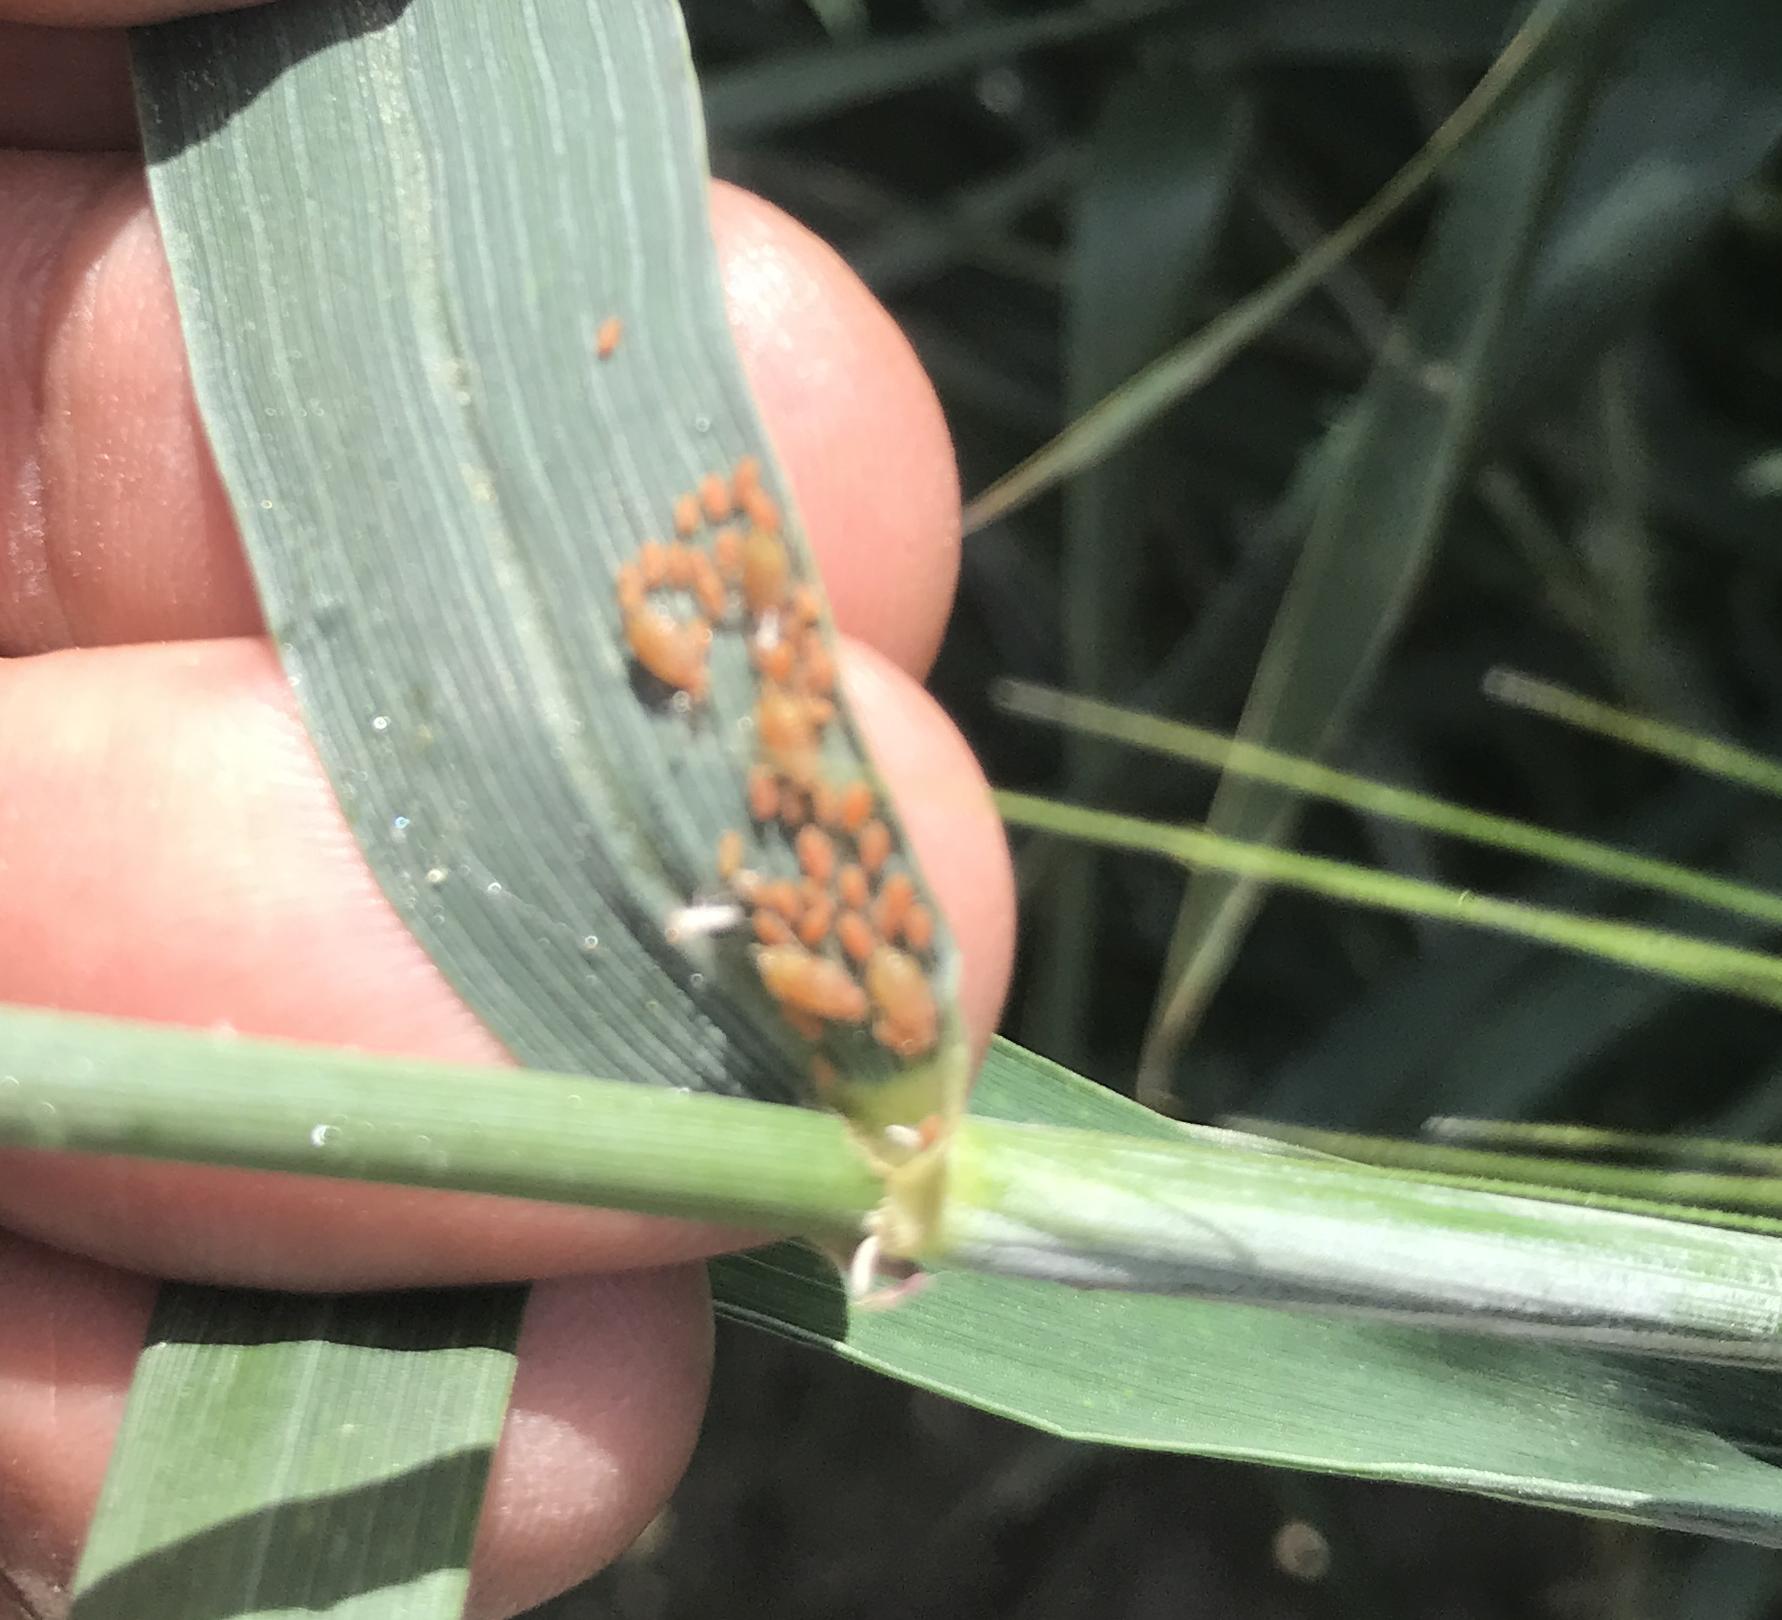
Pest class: english_grain_aphid